Kapuas River

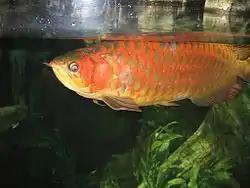
The super red arowana, either considered a variant of the Asian arowana or its own species, is only found in Kapuas

About 300 fish species have been identified in the river basin, of which 234 are of high economic value. There are more fish species than any other river basin in Indonesia. They belong to 120 genera and 40 families with the two major groups being cyprinids and catfish. More than 30% of the species originate from the sea and inhabit the delta areas. Among the economically important species are food fish such as "Pangasius" catfish, giant gourami, kissing gourami, snakeheads, and large cyprinids such as "Tor" mahseers and barbs such as "Leptobarbus" and "Puntioplites", and species for the aquarium trade such as the super red arowana and various rasboras. Because of overfishing and habitat degradation, several species are threatened. Among these endangered species are the arowana and white-edge freshwater whipray, and the wallago catfish, which formerly migrated in large schools up and down the Kapuas River.